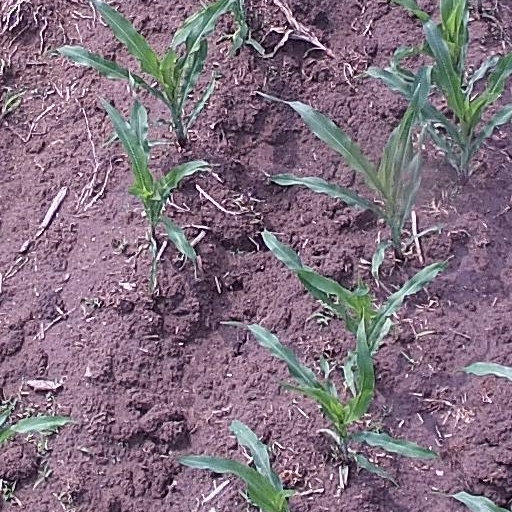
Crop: maize; corn